Southern right whale

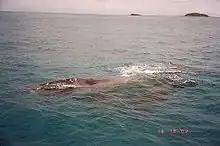
Cow – calf pair at Abrolhos

Hermanus in South Africa has become known as a centre for whale watching. During the Southern Hemisphere winter months (June – October) the southern right whales migrate to the coastal waters of South Africa, with more than 100 whales known to visit the Hermanus area. Whilst in the area, the whales can be seen with their young as they come to Walker Bay to calve and mate. Many behaviours such as breaching, sailing, lobtailing, or spyhopping can be witnessed. In False Bay whales can be seen from the shore from July to October while both Plettenberg Bay and Algoa Bay are also home to the southern right whales from July to December. They can be viewed from land as well as by boat with licensed operators conducting ocean safaris throughout the year.